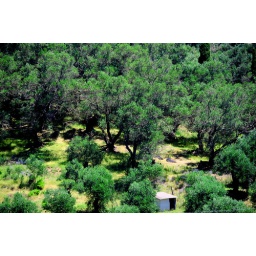
The green island near Pelekas - Olive trees